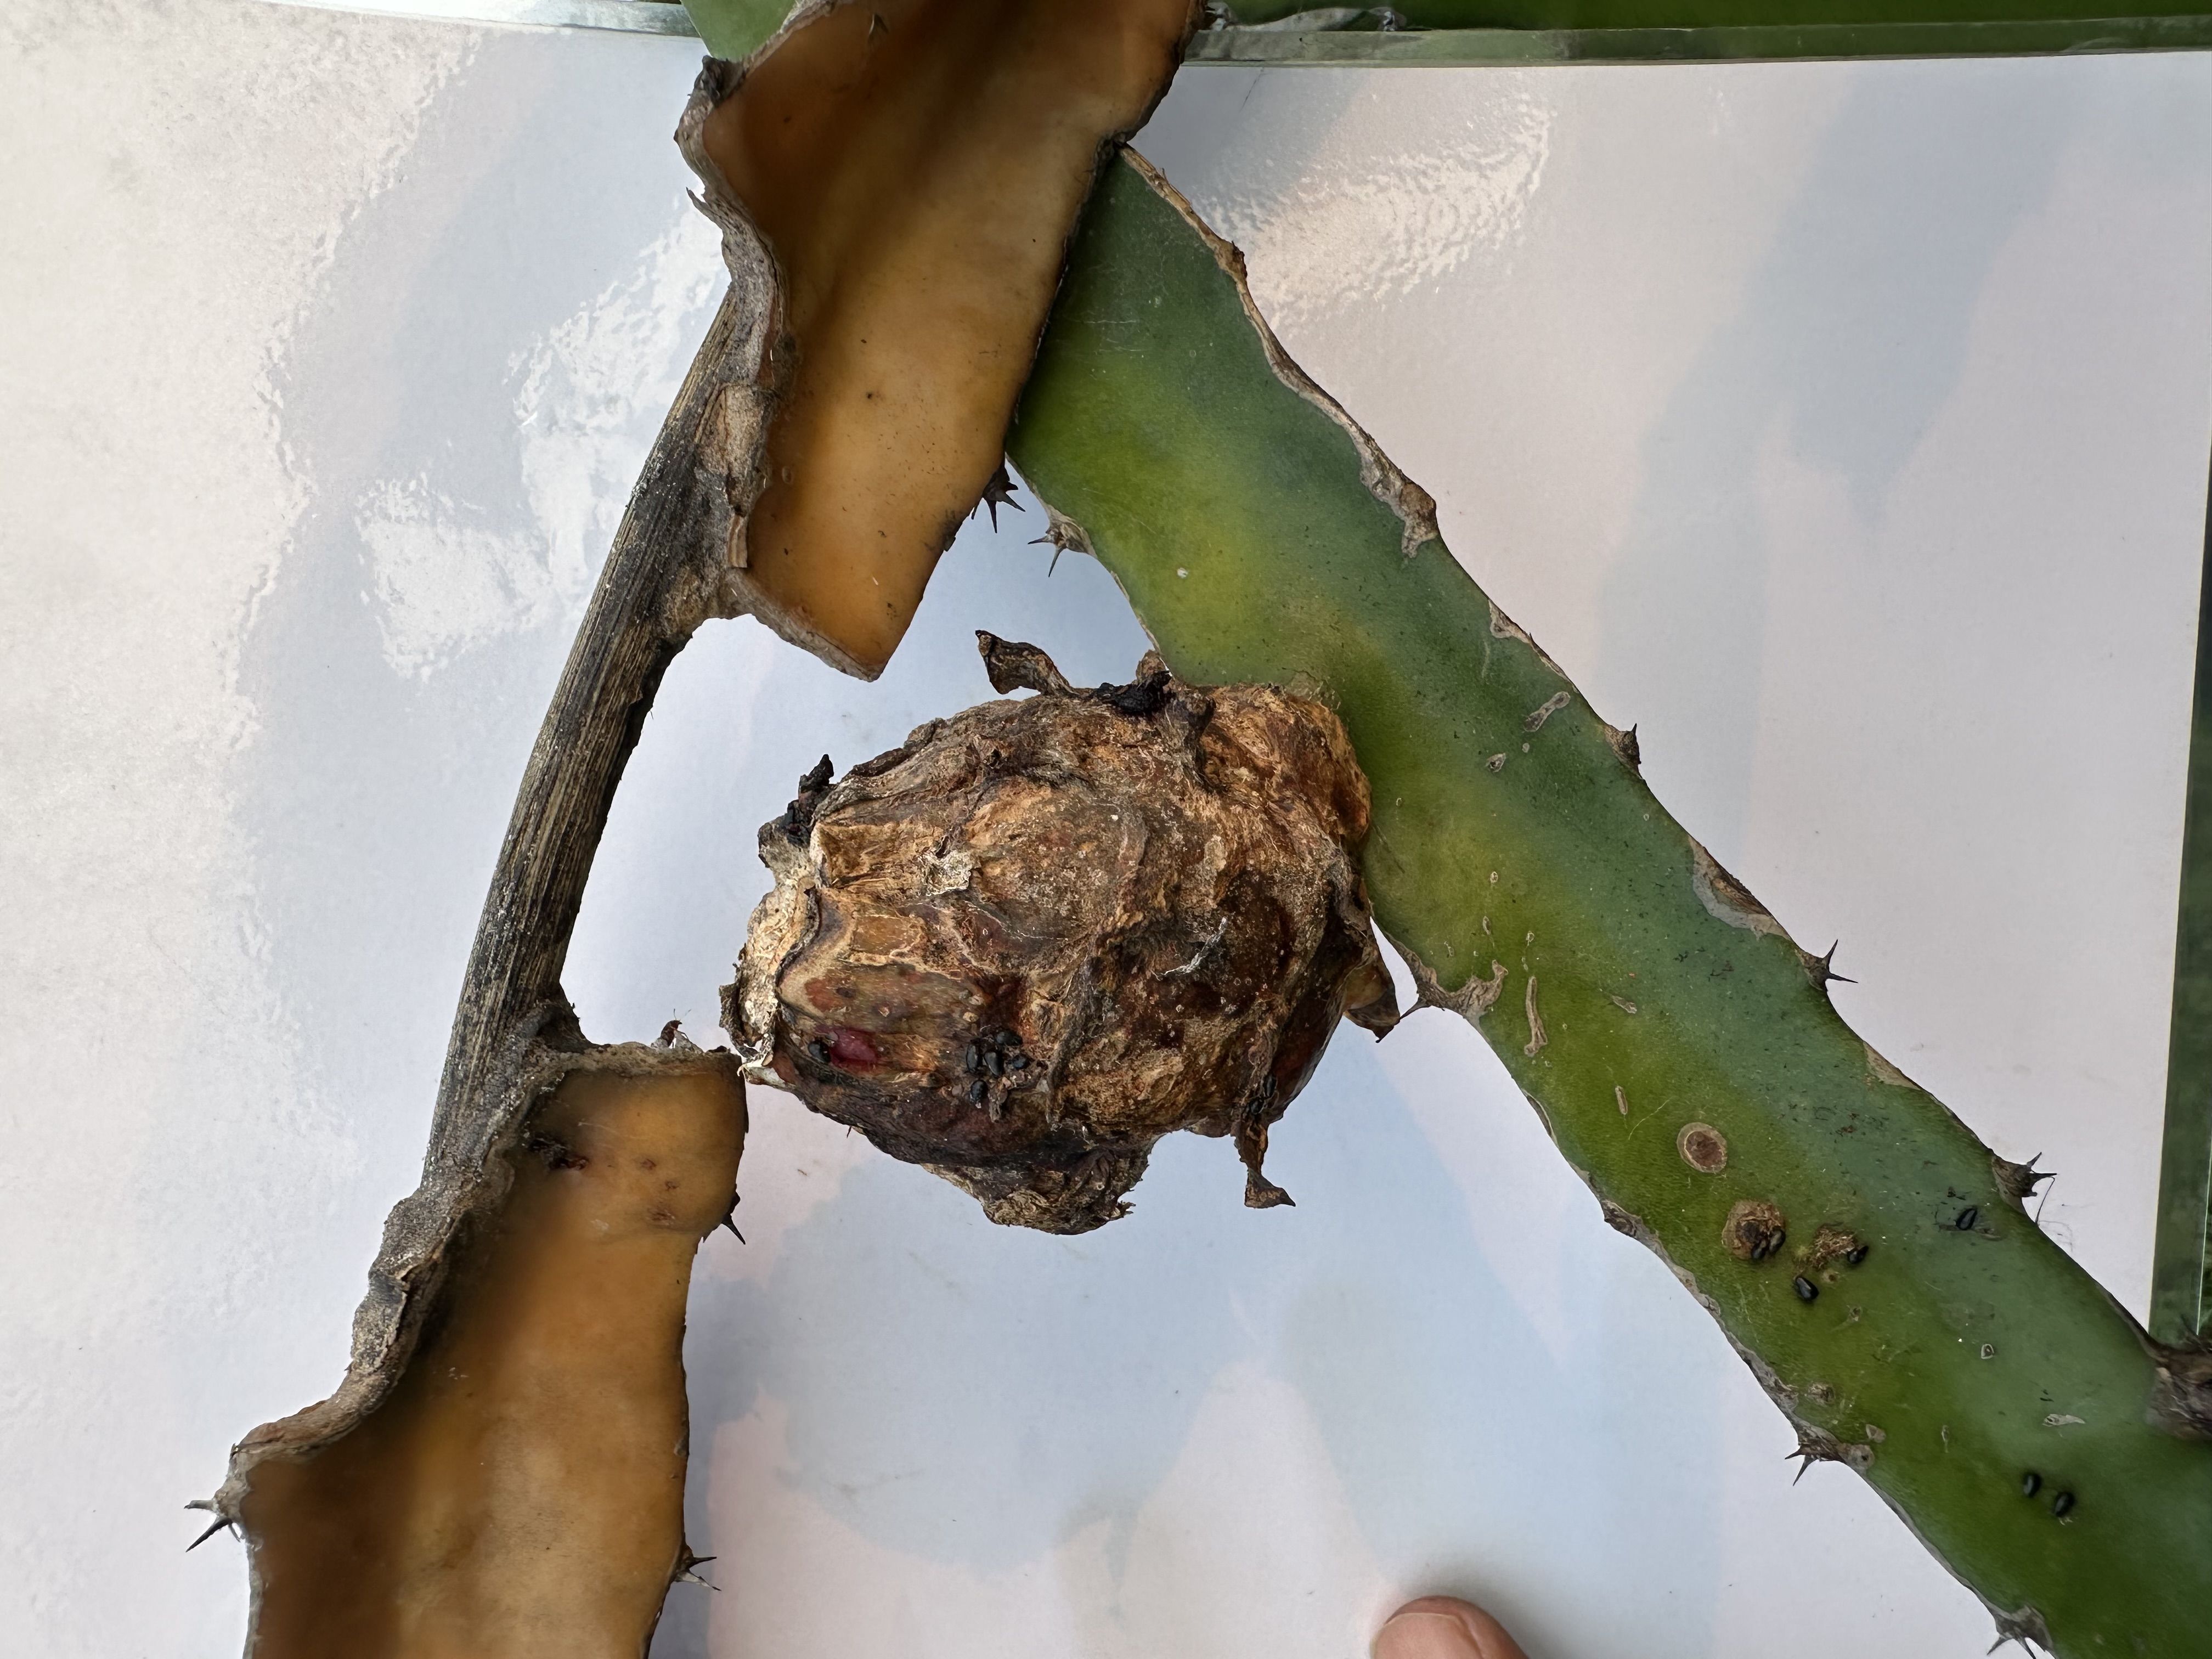
Label: Bad fruit